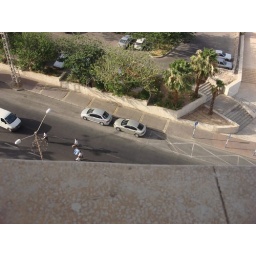
Eilat street from hotel window - soldiers running by chanting